History of Manila

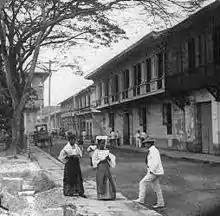
Cabildo Street in Intramuros, 1800s

British forces conquered Manila in October 1762 with the city coming under British occupation until 1764 as a result of the Seven Years' War. Spain became Britain's enemy when it sided with France due to ties between their royal families.